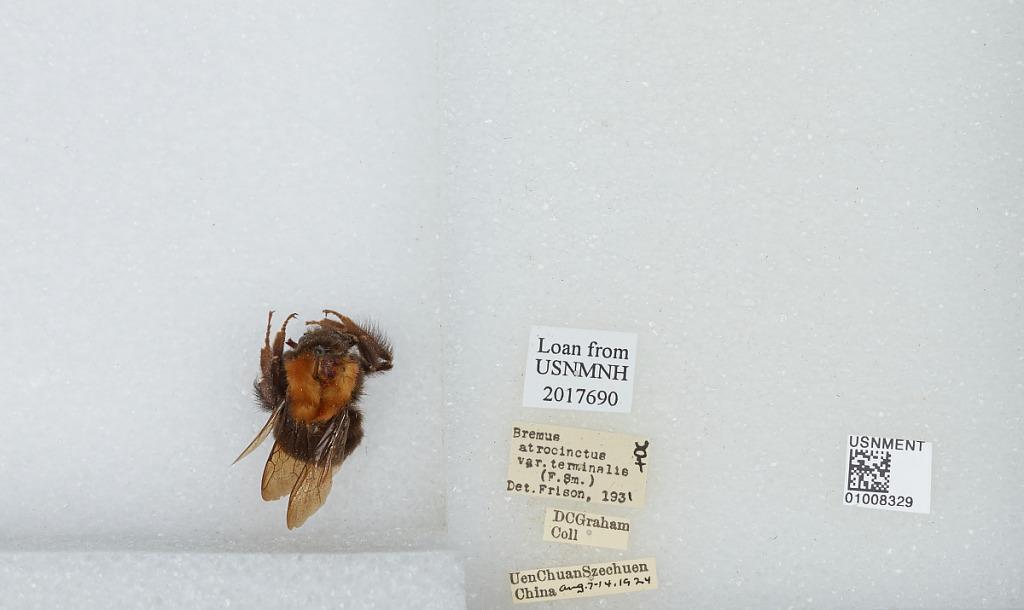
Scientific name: Bombus (Festivobombus) festivus Smith
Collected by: D. Graham
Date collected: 1924-8-7
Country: China
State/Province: Sichuan
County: Ngawa Tibetan and Qiang
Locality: Uen Chuan
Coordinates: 31.4839, 103.588
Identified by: Frison